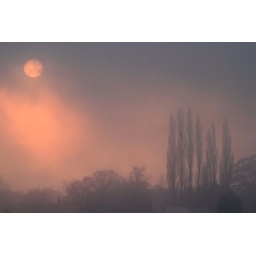
From clear blue sky to freezing fog desending over the sun at Cossington, Leicestershire. tues 7th Dec 2010